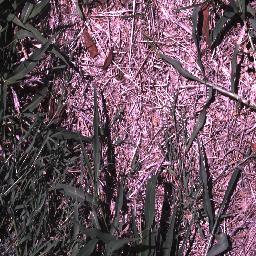
Label: negative